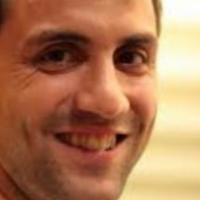
Age group: age 41-55